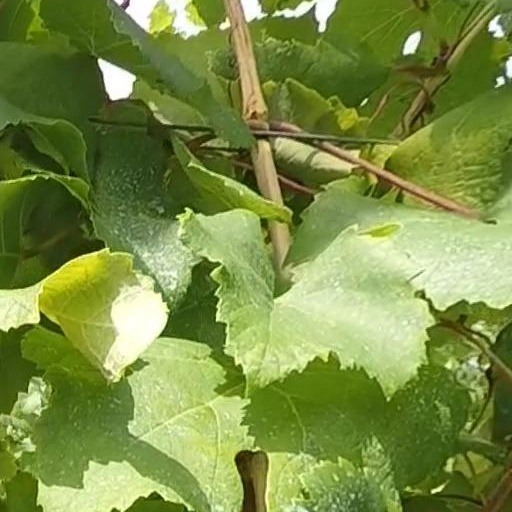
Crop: grape